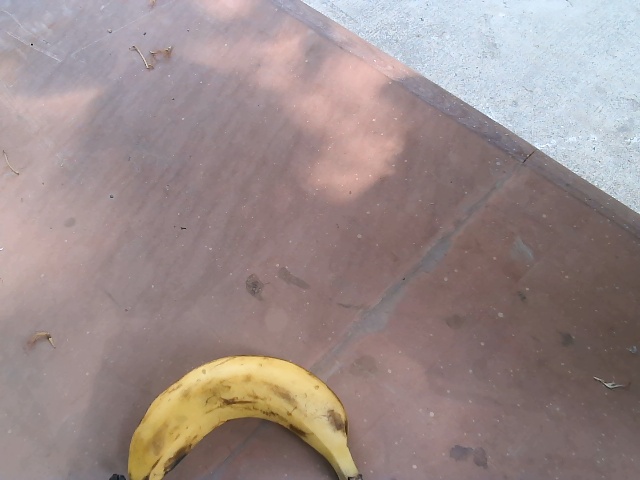
Label: Ripe_Banana